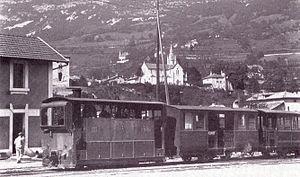
Une rame des Chemins de fer économiques du Nord en Gare de Veurey, tractée par la locomotive bi-cabine n°20
Une locomotive bicabine désigne un type particulier de locomotive à vapeur, conçue pour circuler sur les réseaux de tramway établis en chaussée et possédant un poste de conduite à chaque extrémité.
Le tramway de Saint-Amand à Hellemmes, est une ligne de tramway qui a fonctionné entre ces deux villes du département du Nord entre 1896 et 1932. Il fut construit et exploité par la compagnie des Chemins de fer économiques du Nord.
Liste des commandes et des livraisons de locomotives bicabines par constructeur.
Veurey-Voroize est une commune française située dans le département de l'Isère, en région Auvergne-Rhône-Alpes, correspondant à l'ancienne province du Dauphiné. Veurey-Voroize est également une des 49 communes adhérentes de la métropole Grenoble-Alpes Métropole.
La société des Chemins de fer économiques du Nord est une compagnie de chemin de fer secondaire, créée en 1884 et dépendant du groupe Empain, fondé par le baron Édouard Louis Joseph Empain, développant plusieurs réseaux à voie métrique.
Le Réseau de l'Isère de la compagnie des Chemins de fer économiques du Nord a fonctionné dans le département de l'Isère entre 1891 et 1952. L'exploitation est ensuite reprise par la régie départementale des Voies ferrées du Dauphiné et la Société grenobloise de tramways électriques.